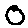
Label: 0